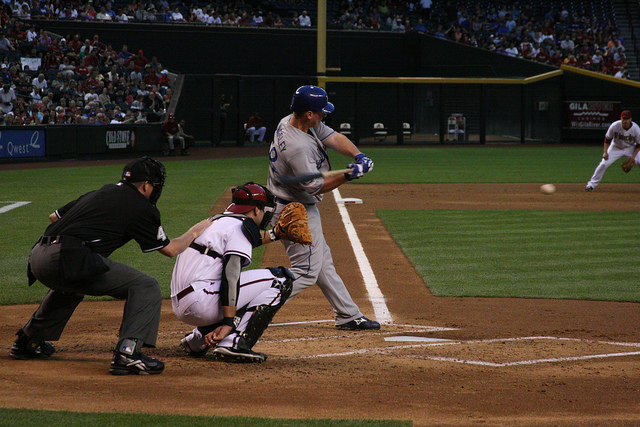
khán giả đang theo dõi một trận thi đấu bóng chày nam